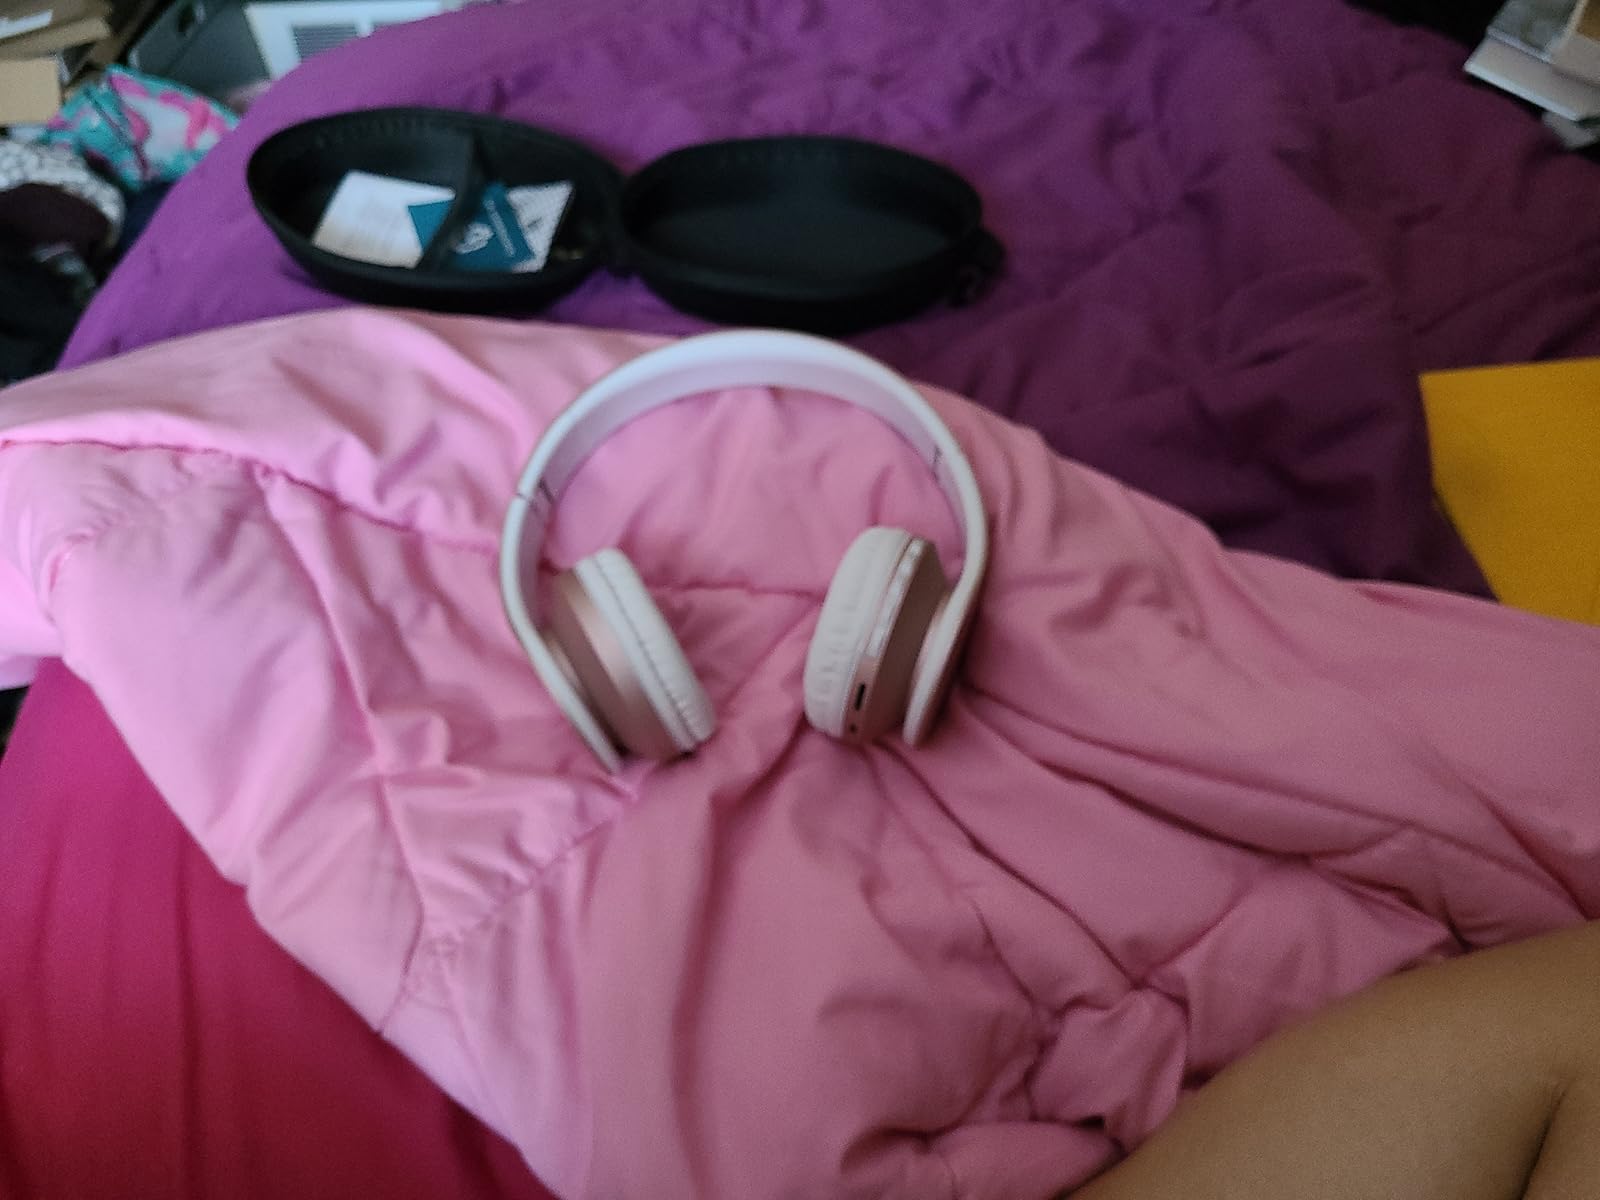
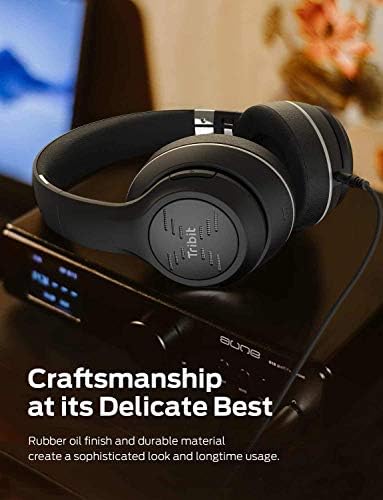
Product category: headphones
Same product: no